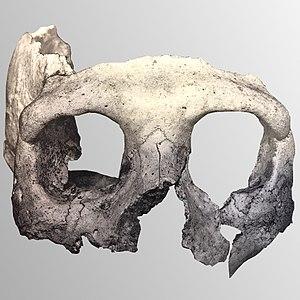
Cette liste de fossiles d'hominidés présente un certain nombre de fossiles d'hominines selon un classement chronologique. Il existe des milliers de fossiles, dont beaucoup sont fragmentaires et ne consistent qu'en de simples dents ou fragments d'os isolés. Cette liste ne se veut pas exhaustive, mais présente les principaux spécimens découverts. La plupart de ces fossiles se situent sur des branches ou des rameaux distincts de la branche hypothétique menant à Homo sapiens.